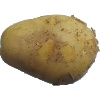
Label: Potato White 1